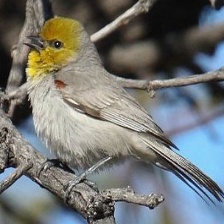
Species: VERDIN
Scientific name: AURIPARUS FLAVICEPS